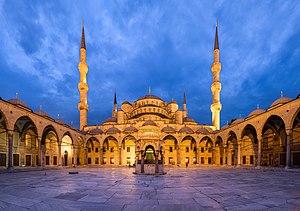
Vue panoramique de la cour de la Mosquée Bleue, à Istanbul, en Turquie. La cour a une forme carrée, mais la projection utilisée (mercator) pour faire tenir le grand champ de vision dans le cadre déforme un peu les choses. Panorama créé avec Hugin.
L'Islam est depuis plusieurs siècles la religion la plus importante en Turquie.